Eldarad: The Lost City

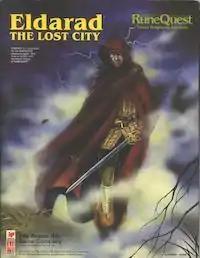
Cover art by Jim Holloway.

Eldarad: The Lost City is a campaign setting published under license by Avalon Hill in 1990 for Chaosium's fantasy role-playing game "RuneQuest".